Cécilia Berder

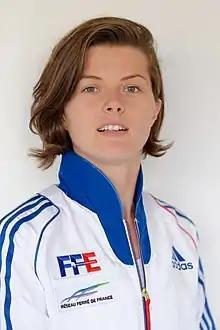
Berder in 2013

Cécilia Berder (born 13 December 1989) is a French right-handed sabre fencer, 2018 team world champion, two-time Olympian, and 2021 team Olympic silver medalist.